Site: brandenburg
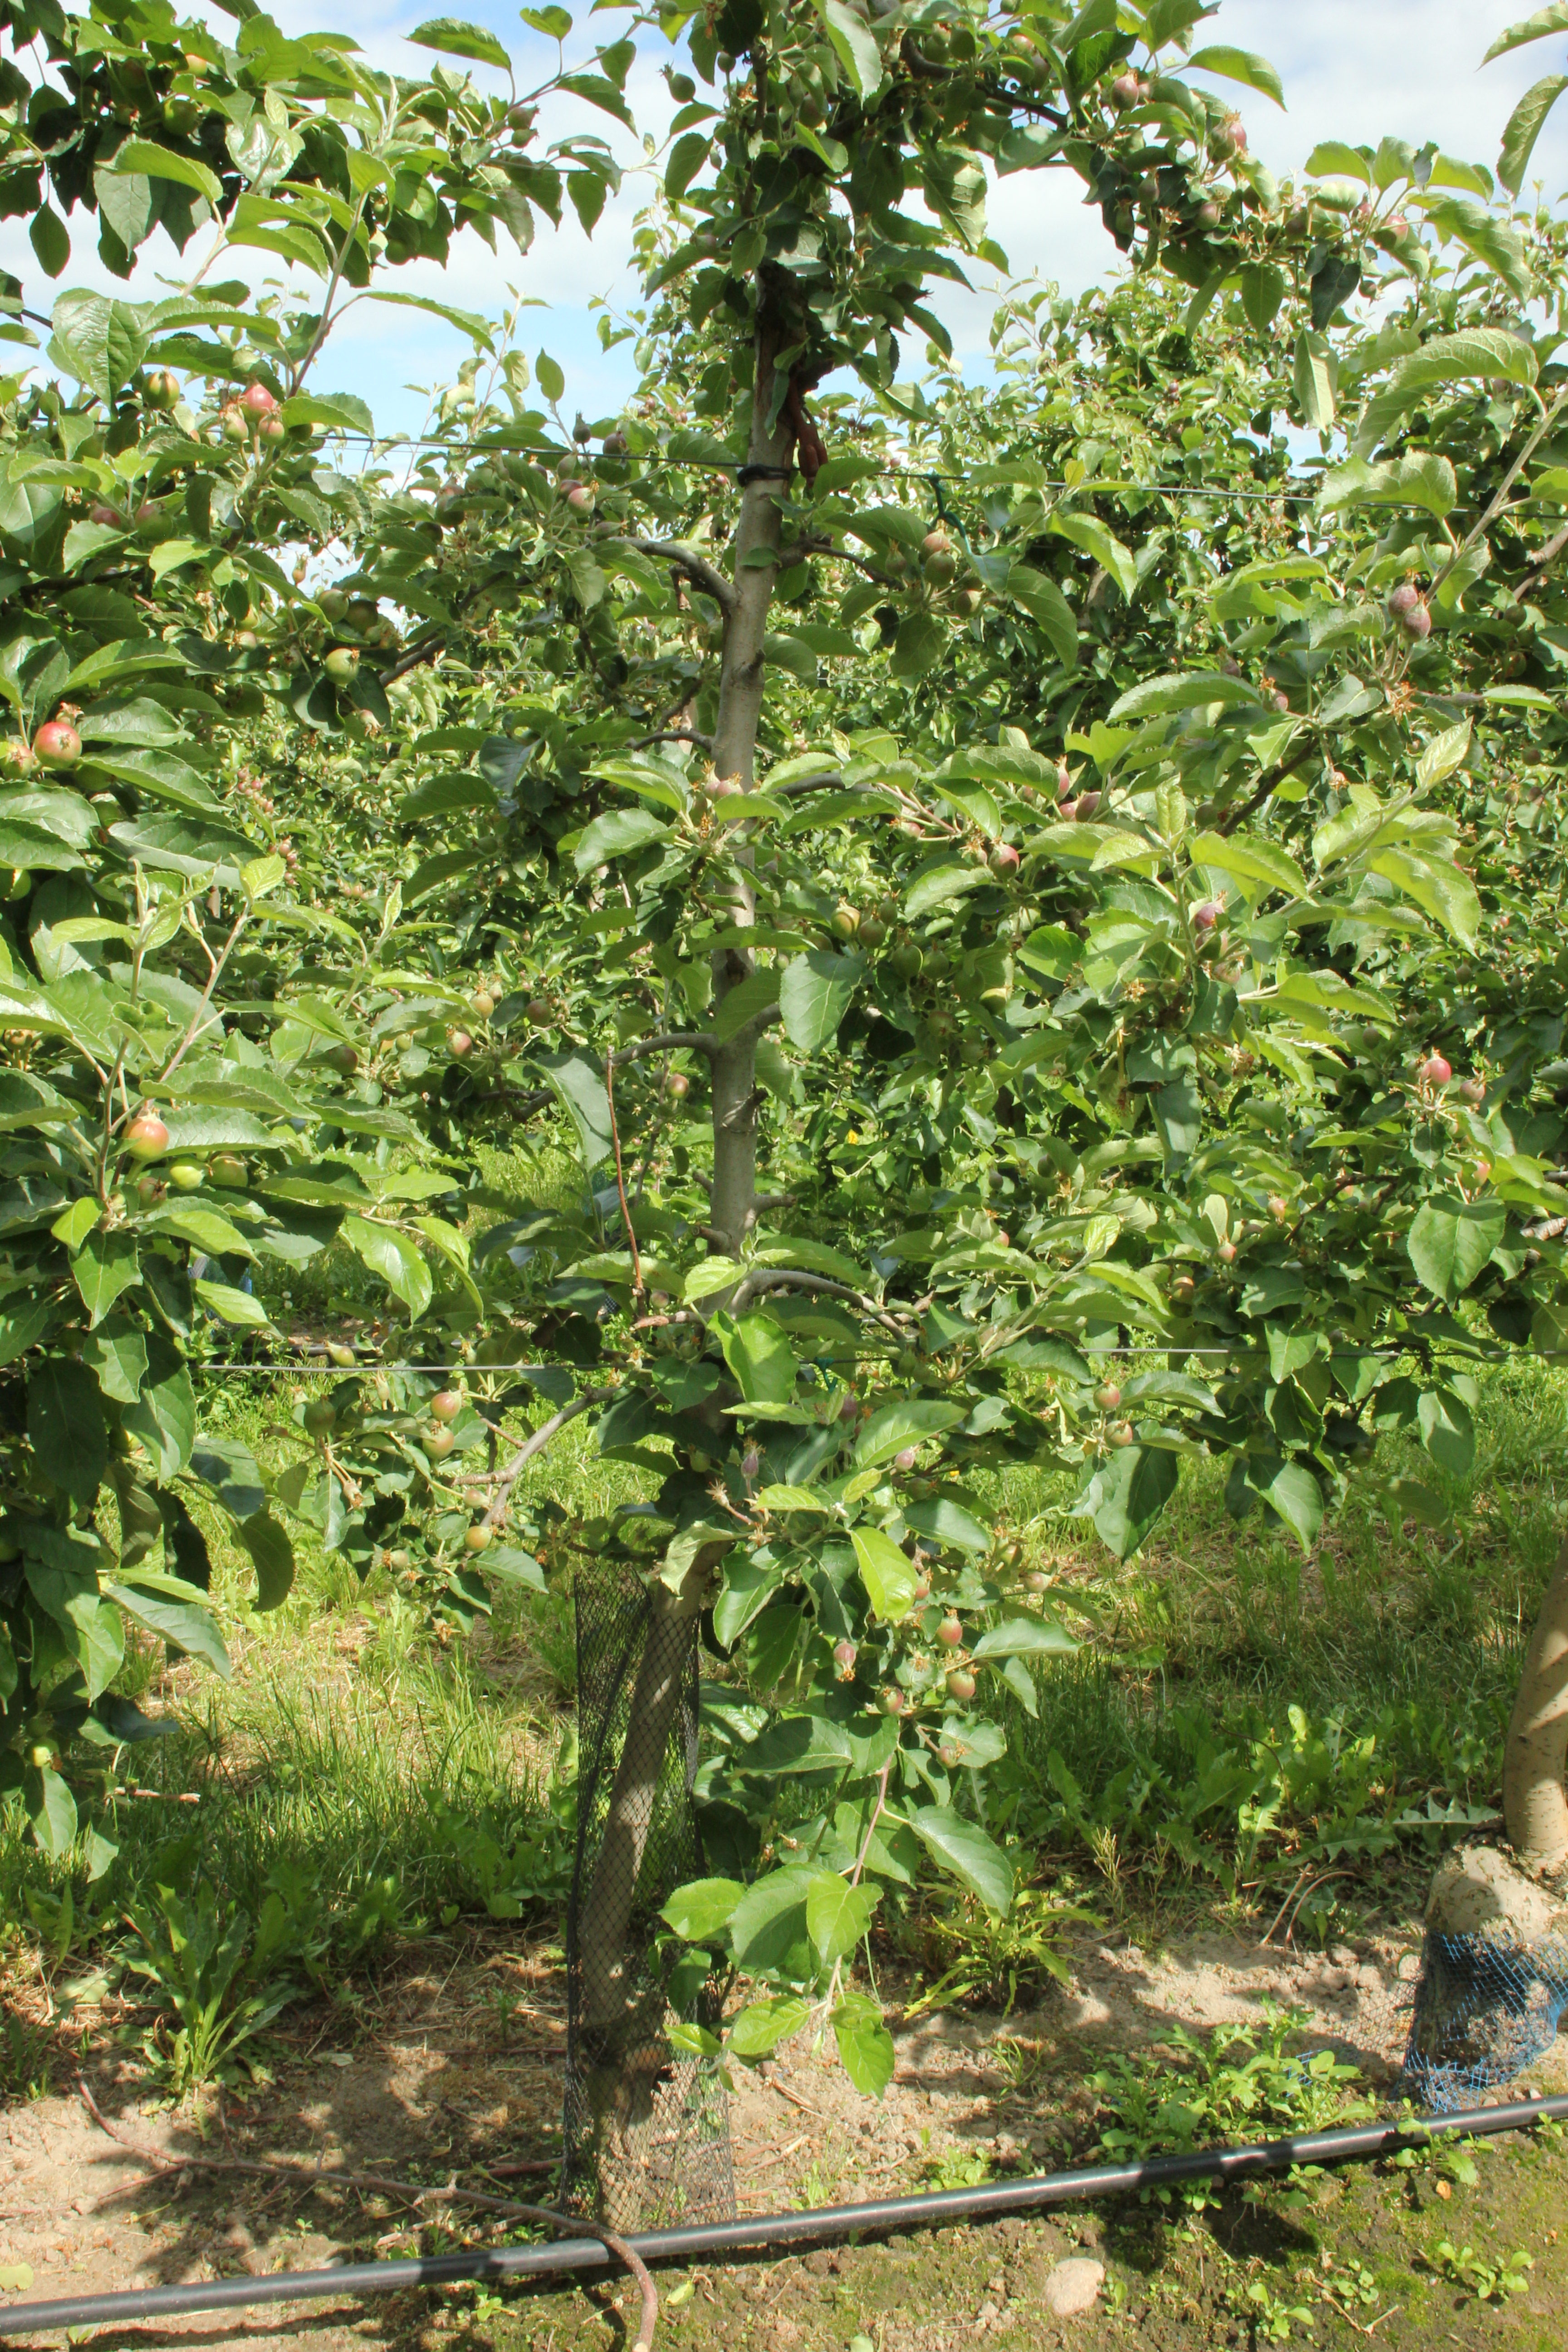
Growth stage (BBCH 72): Development of fruit